Geely

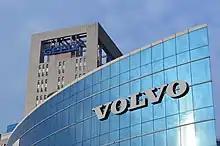
Volvo Cars Chinese headquarter in Hangzhou, next to Geely's headquarter

Following continuing losses in that year, Ford Motor Company offered Volvo Cars for sale in December 2008. On 28 October 2009, Ford confirmed that, after considering several offers, the preferred buyer of Volvo Cars was ZGH. On 23 December 2009, Ford confirmed the terms of the sale to ZGH had been settled. A definitive agreement was signed on 28 March 2010 for . The European Commission and China's Ministry of Commerce approved the deal on 6 and 29 July 2010, respectively. The deal closed on 2 August 2010 with Geely paying $1.3 billion cash and a $200 million note. At the time of the purchase, is the largest overseas acquisition by a Chinese automaker.